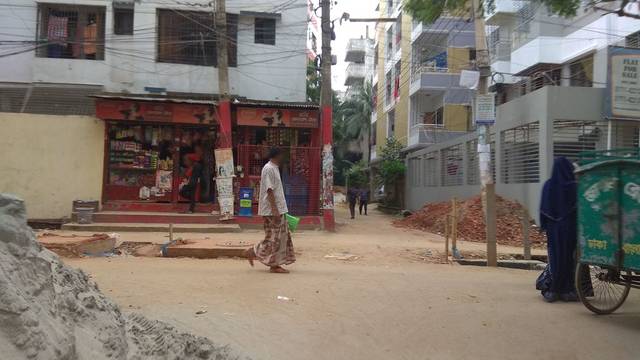
Region: Bangladesh
Coordinates: 23.822, 90.358